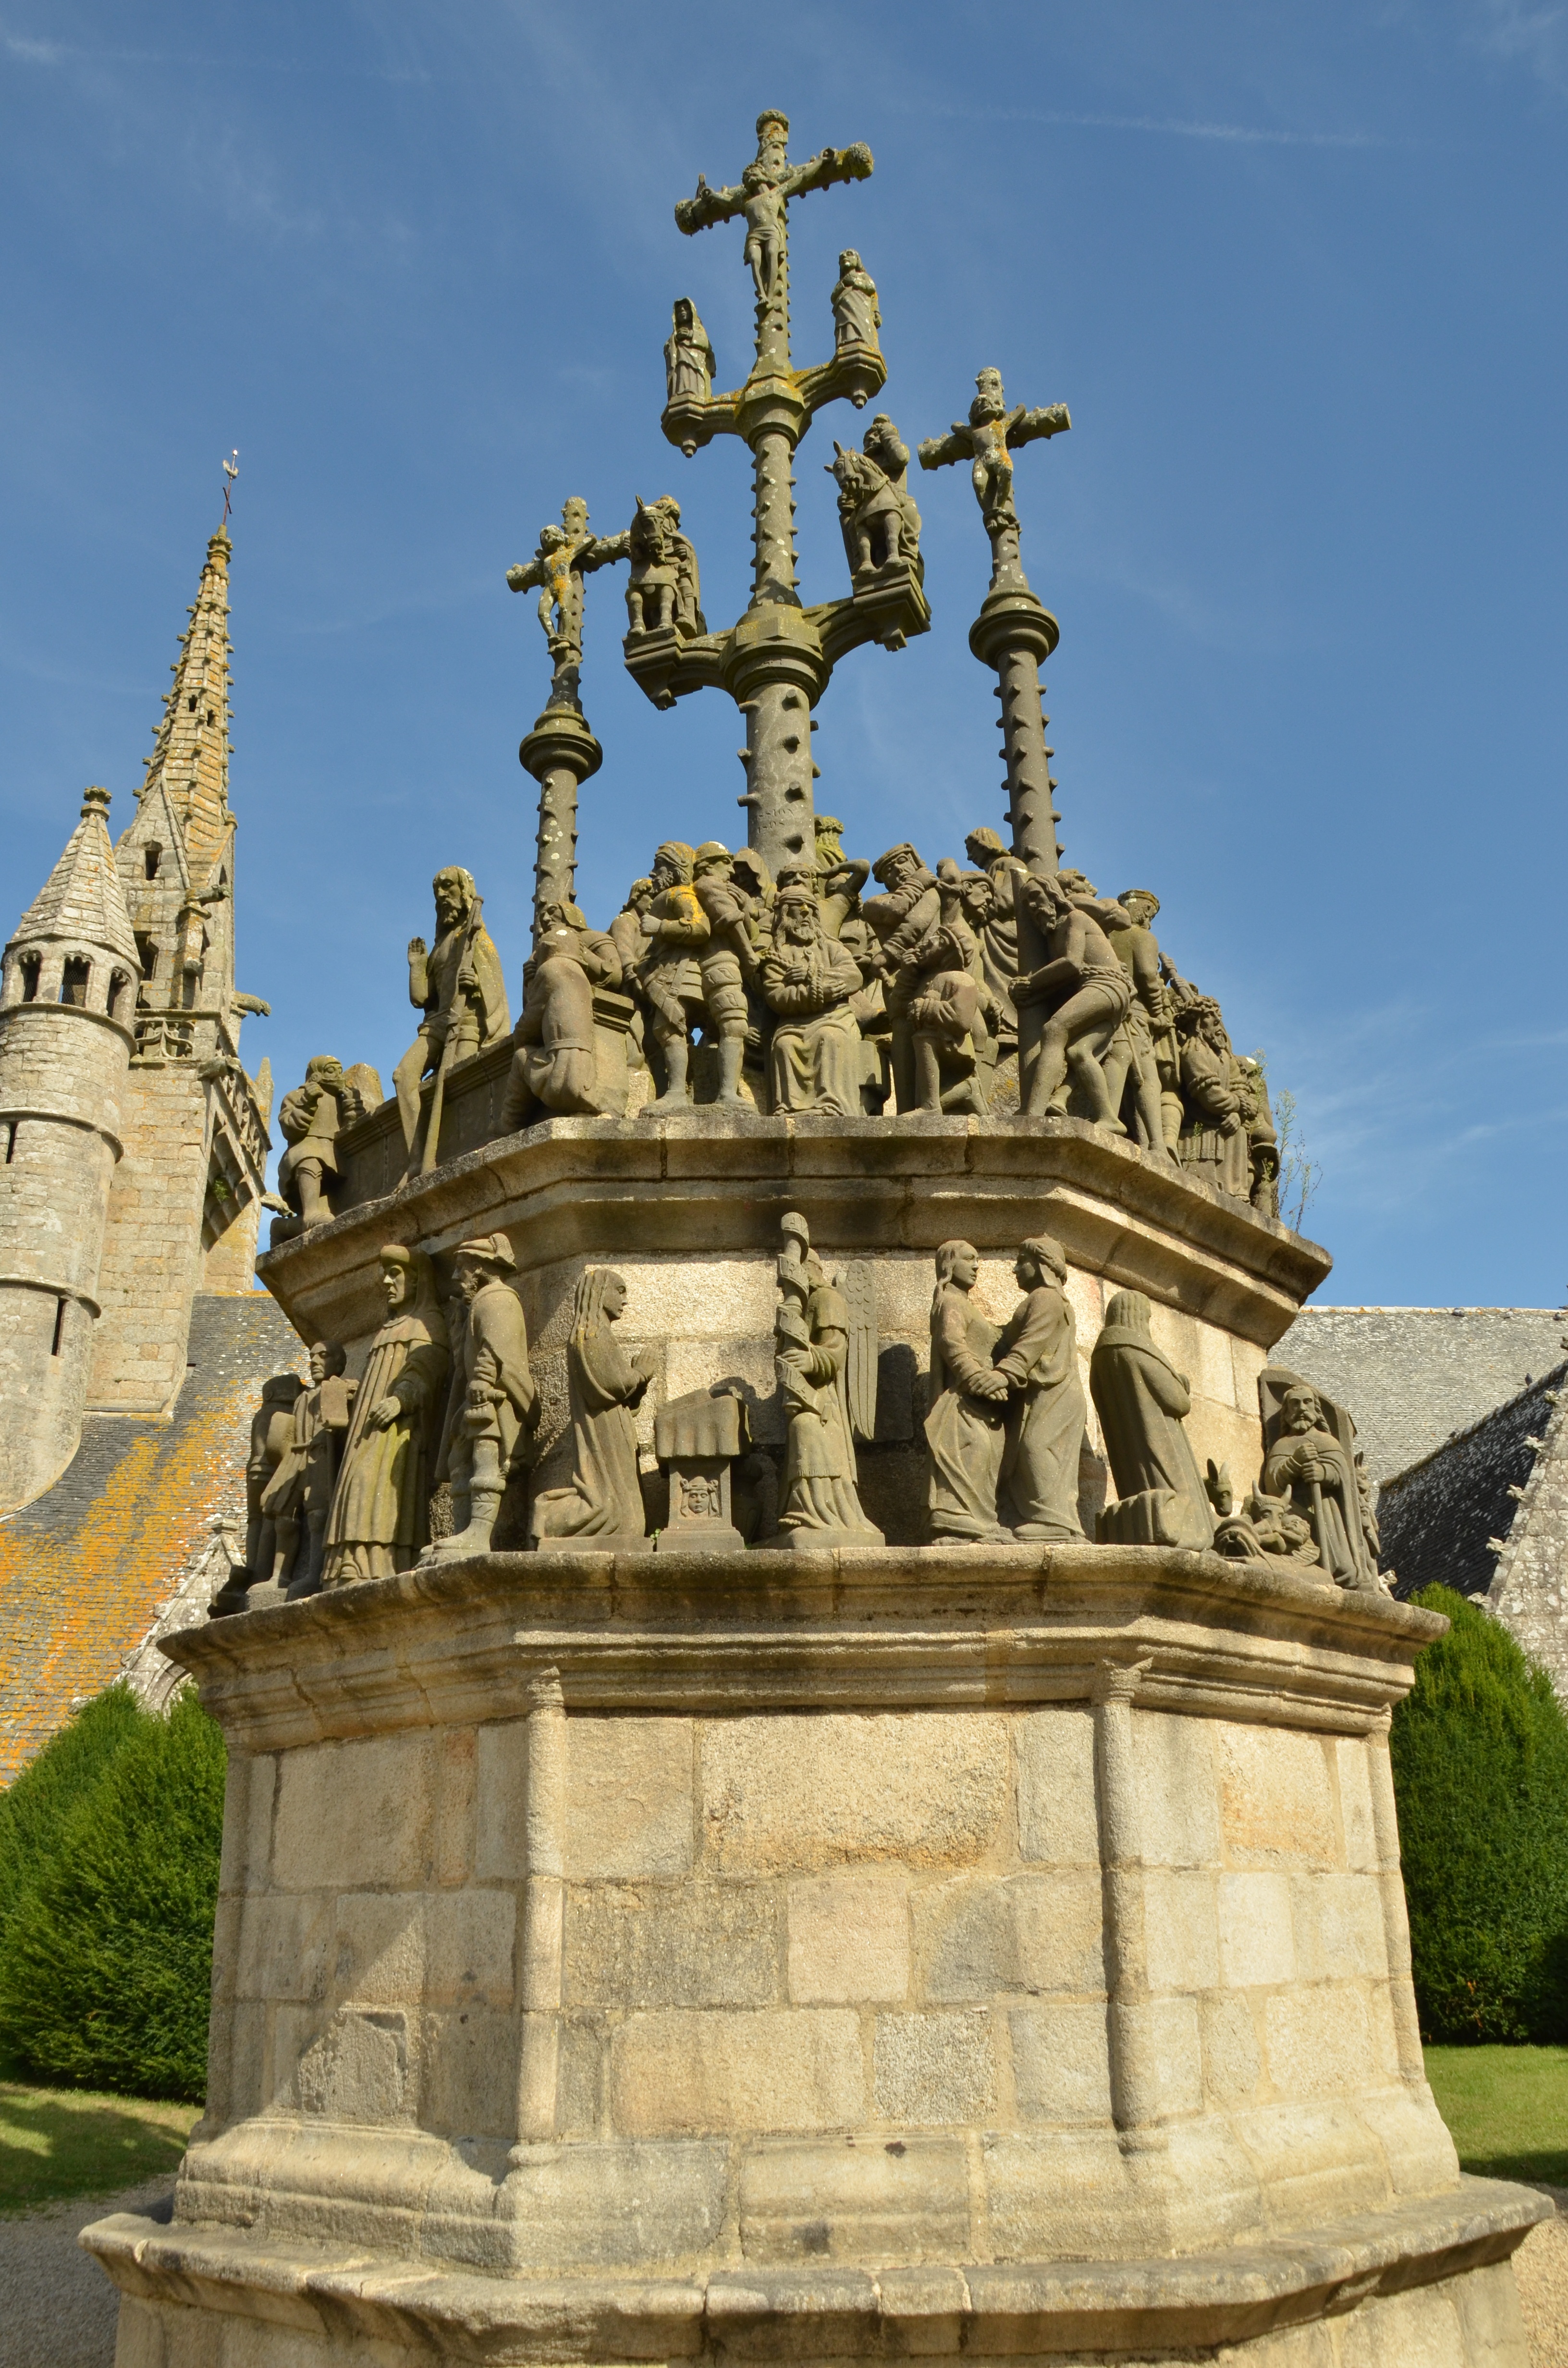
building, monument, france, statue, tower, religion, landmark, church, place of worship, christ, temple, faith, christianity, image, enclos paroissial, golgotha, stations of the cross, plougonven, historic site, ancient history